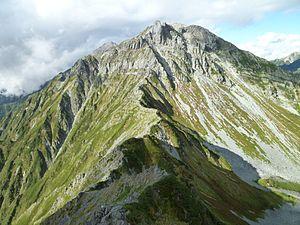
Le mont Minami est un volcan culminant à 1 459 m d'altitude dans la péninsule de Shiretoko en Hokkaidō au Japon.